Allor ch'io dissi addio

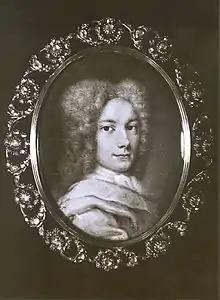
Händel 1710

Allor ch'io dissi addio (HWV 80) is a dramatic secular cantata (a vocal composition with an instrumental accompaniment) for soprano written by Georg Frideric Handel in 1707–08. Other catalogues of Handel's music have referred to the work as HG l,8 (there is no HHA designation of the work). The title of the cantata translates as "Then I said goodbye".